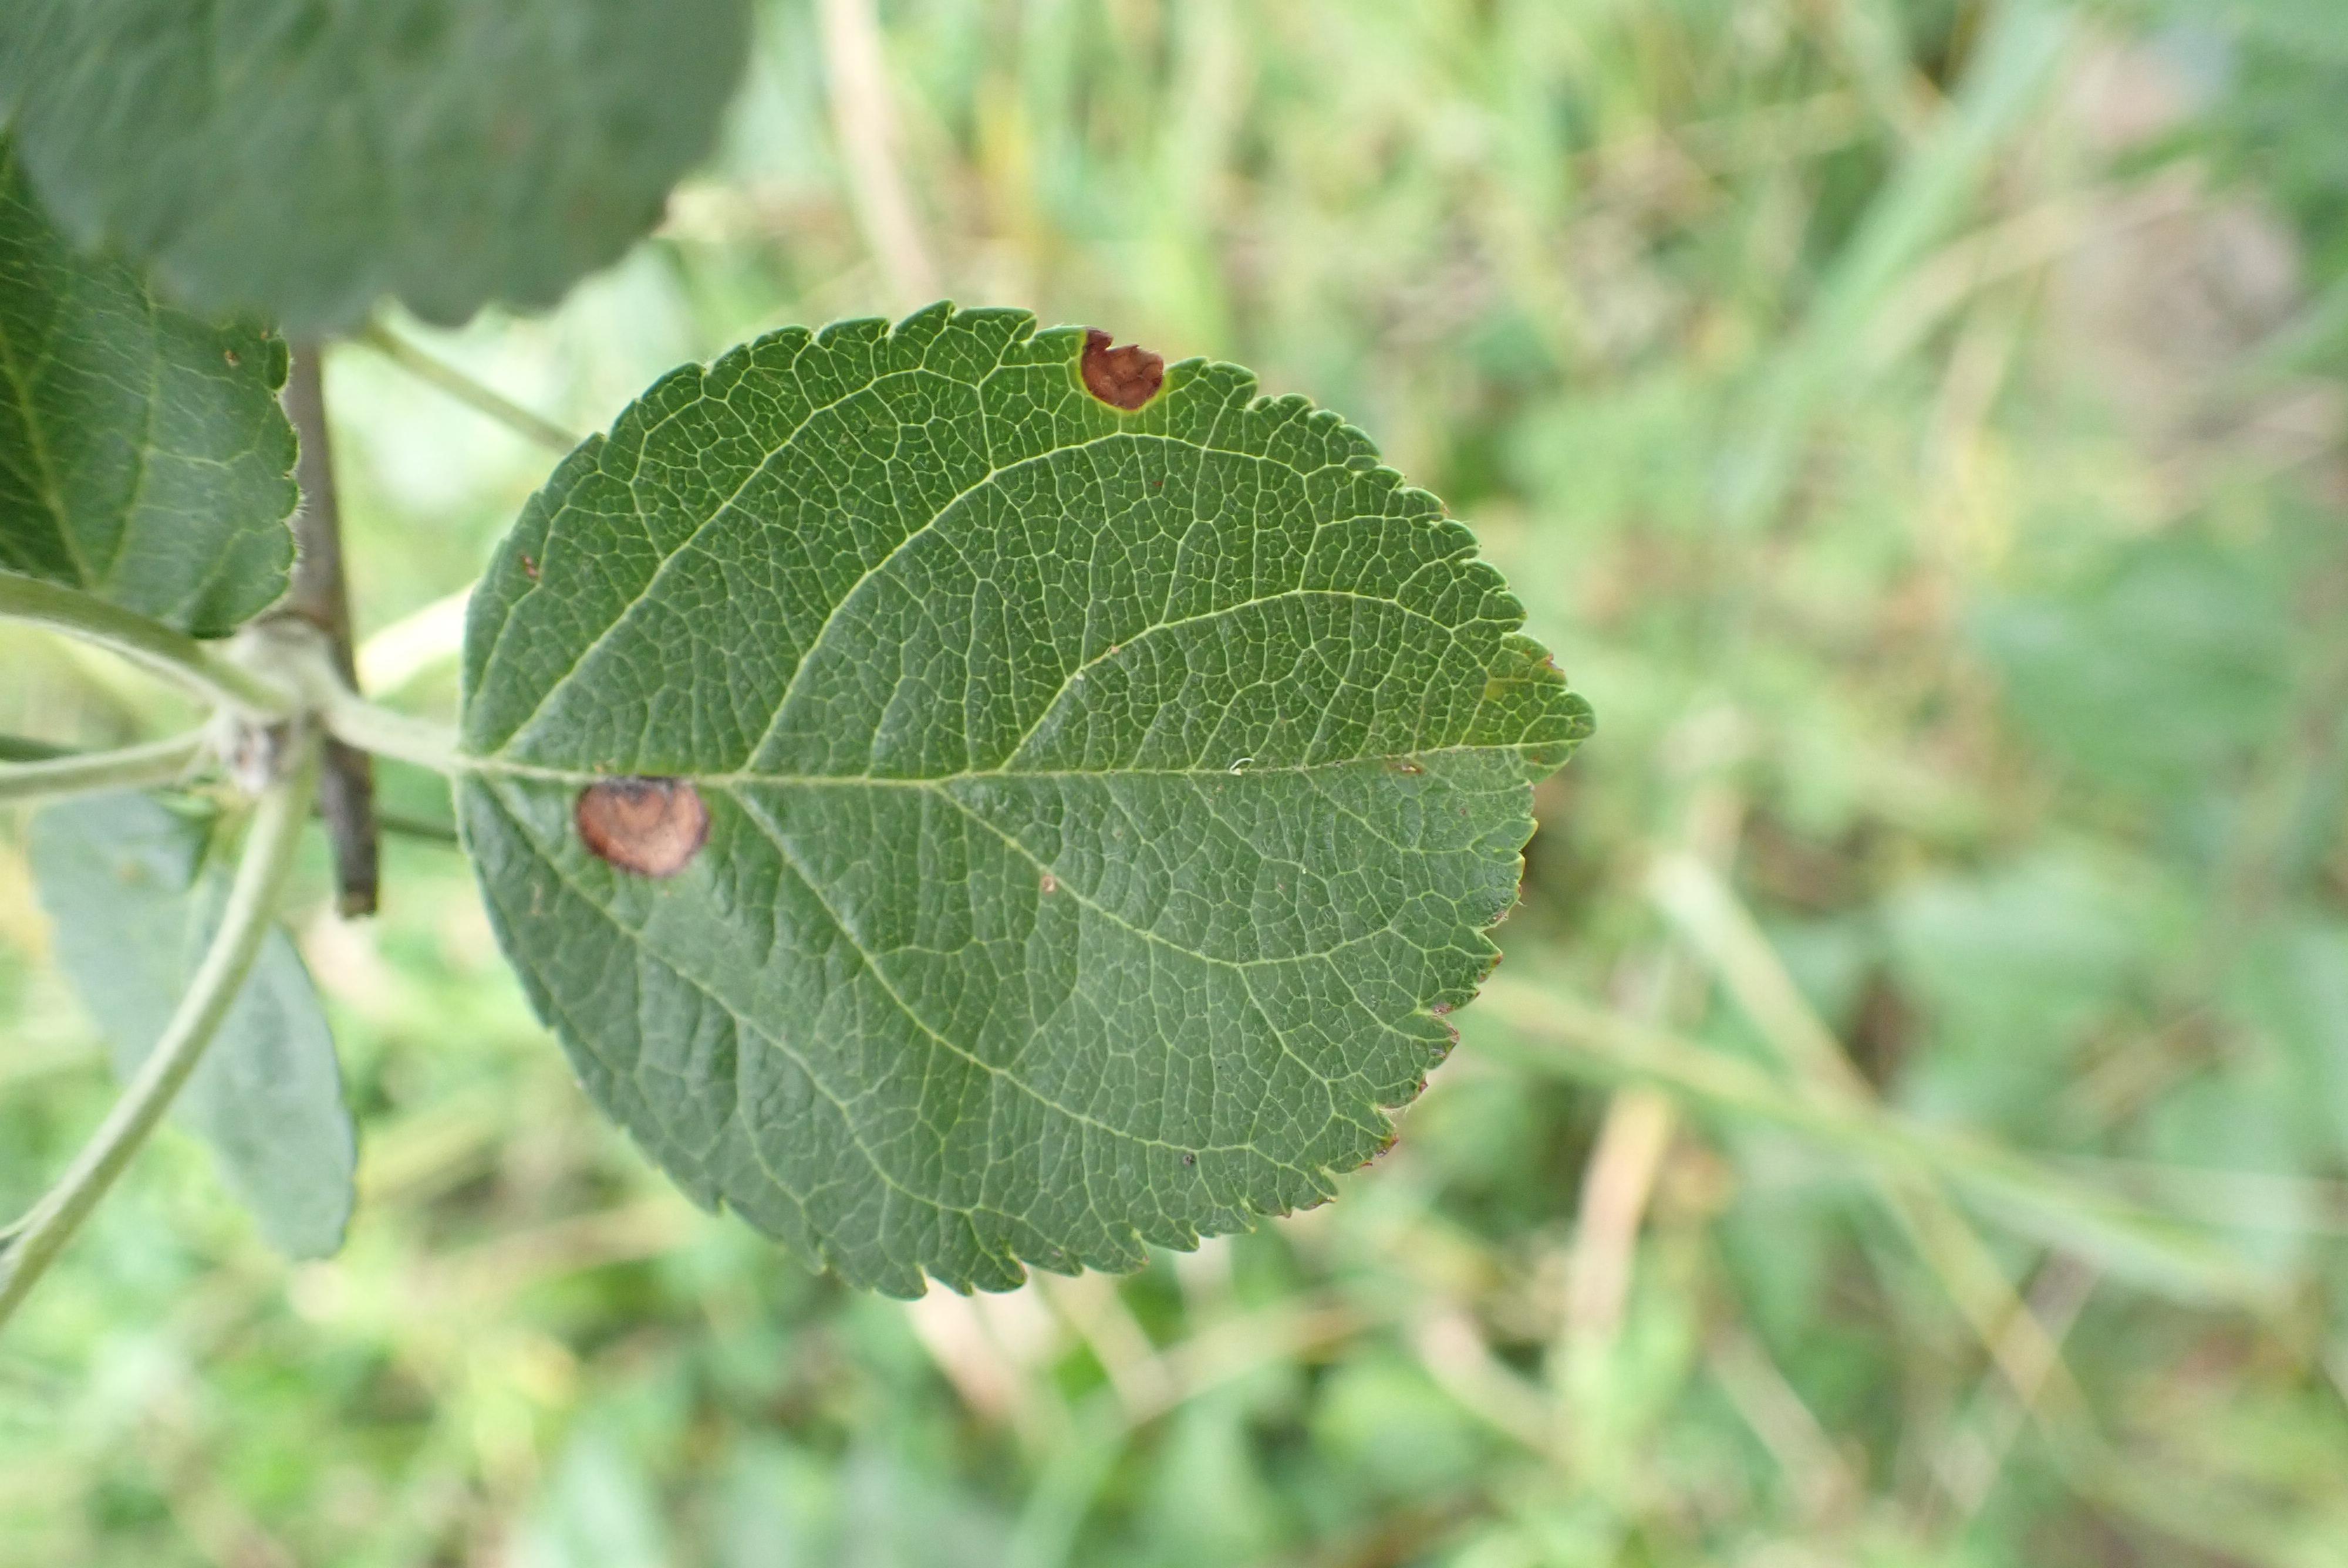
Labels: frog_eye_leaf_spot